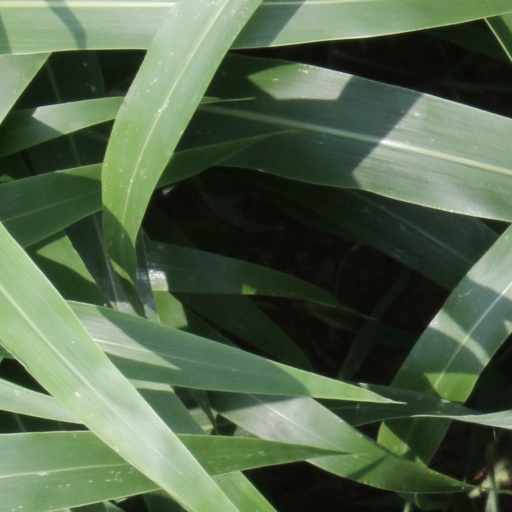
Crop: sorghum